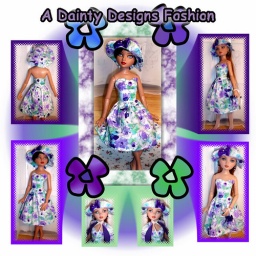
SOLD This awesome layout was done by my son Justin... He totally rocks at this kinda thing...  Fashion by Dainty*Designs